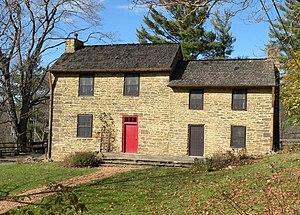
South Park Township est un township, situé dans le comté d'Allegheny, en Pennsylvanie, aux États-Unis. En 2010, il comptait une population de 13 416 habitants.